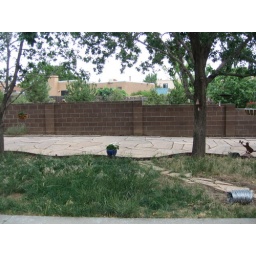
gone! Looks bare but we'll put in mugo pine or low juniper and flowers.